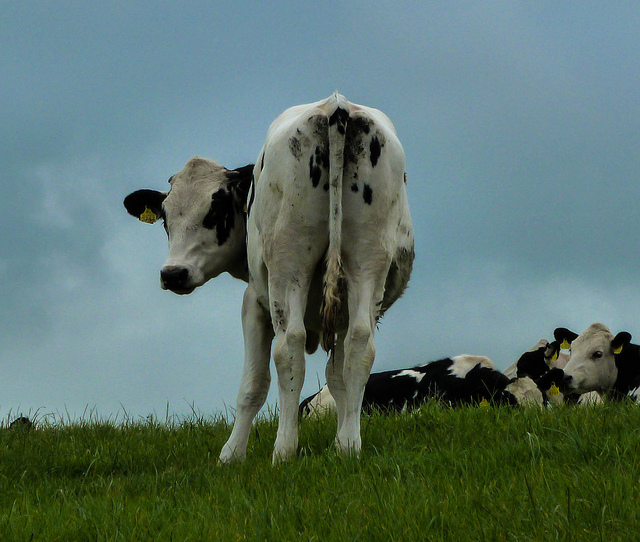
user: Given an image and a question. Answer the question in a short answer. Question: Can you tell me in which area this variety of cows are seen? Short Answer:
assistant: midwest